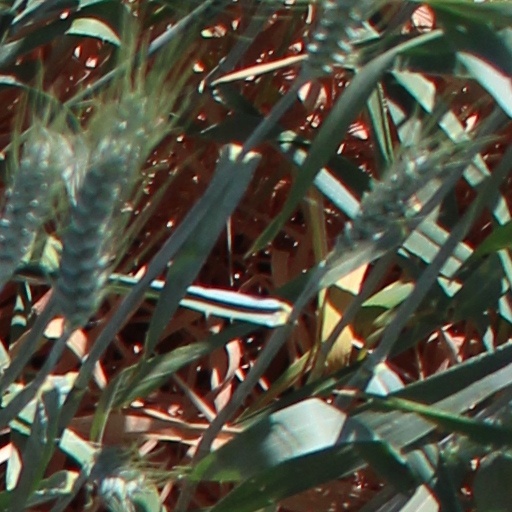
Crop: wheat